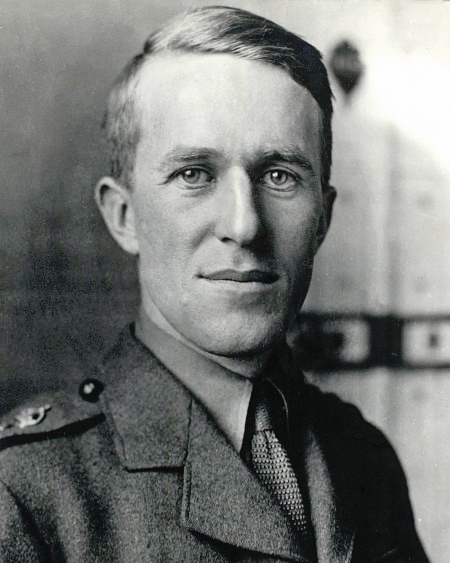
ที. อี. ลอว์เรนซ์

| name = ที. อี. ลอว์เรนซ์
| image = Te lawrence.jpg
| image_size = 200px
| caption = ลอว์เรนซ์ในปี 1918
| birth_place = เทรแมด็อก, คาร์นาร์วอนเชอร์, เวลส์
| death_place = ค่ายบอวิงตัน, ดอร์เซต, อังกฤษ
| placeofburial = โบสถ์นักบุญนิโคลัส (มอร์ตัน), ดอร์เซต
| nickname = ลอว์เรนซ์แห่งอาระเบีย
| birth_name = ทอมัส เอ็ดเวิร์ด ลอว์เรนซ์
| allegiance = สหราชอาณาจักรราชอาณาจักรฮิญาซ
| branch = กองทัพบริติชกองทัพอากาศสหราชอาณาจักร
| serviceyears = 1914–19181923–1935
| rank = พันเอก (กองทัพบริติช)พลทหาร (กองทัพอากาศสหราชอาณาจักร)
| battles = สงครามโลกครั้งที่หนึ่ง
* กบฏอาหรับ
* การล้อมมะดีนะฮ์
* ยุทธการที่อะกาบา
* การยึดกรุงดามัสกัส
* ยุทธการที่เมกิดโด (ค.ศ. 1918)|ยุทธการที่เมกิดโด
| awards = Companion of the Order of the BathDistinguished Service Orderเครื่องอิสริยาภรณ์เลฌียงดอเนอร์ (ฝรั่งเศส)Croix de guerre 1914–1918 (France)|Croix de guerre (ฝรั่งเศส)
| other_name = ที. อี. ชอว์, จอห์น ฮูม รอสส์
ทอมัส เอ็ดเวิร์ด ลอว์เรนซ์ (, 16 สิงหาคม 1888 – 19 พฤษภาคม 1935) เป็นนายทหาร นักโบราณคดี นักการทูตและนักเขียนชาวบริติช เขาเป็นที่รู้จักจากการมีบทบาทในกบฏอาหรับและสู้รบกับจักรวรรดิออตโตมันในการทัพไซนายและปาเลสไตน์ช่วงสงครามโลกครั้งที่หนึ่ง การมีส่วนร่วมในเหตุการณ์ รวมถึงความสามารถในการเขียนทำให้เขาได้รับฉายา "ลอว์เรนซ์แห่งอาระเบีย" ซึ่งใช้เป็นชื่อภาพยนตร์ "ลอเรนซ์แห่งอาราเบีย" ในปี 1962
ลอว์เรนซ์เกิดในปี 1888 ที่เมืองเทรแมด็อก เป็นบุตรนอกสมรสคนที่สองจากทั้งหมดห้าคนของทอมัส แชปแมนกับซาราห์ จันเนอร์Mack, 1976, p. 5. โดยทั้งสองอยู่กินด้วยกันโดยใช้นามสกุลลอว์เรนซ์ ต่อมาครอบครัวย้ายไปอยู่ที่เมืองออกซฟอร์ด และลอว์เรนซ์เข้าเรียนที่โรงเรียนชายล้วน City of Oxford High School for BoysMack, 1976, p. 22. ที่นั่นเขาได้พบกับซีริล บีสัน ผู้ซึ่งต่อมาเป็นนักกีฏวิทยาซึ่งมีความหลงใหลในโบราณคดีเช่นกัน ทั้งสองจึงร่วมกันสำรวจสิ่งปลูกสร้างรอบ ๆ บาร์กเชอร์ บักกิงแฮมเชอร์และออกซฟอร์ดเชอร์ ในปี 1910 ลอว์เรนซ์เรียนจบด้วยเกียรตินิยมอันดับหนึ่งด้านประวัติศาสตร์จากวิทยาลัยจีซัส (ออกซฟอร์ด)|วิทยาลัยจีซัส มหาวิทยาลัยออกซฟอร์ดWilson, 1989, p. 67. และได้รับโอกาสร่วมทีมโบราณคดีของเดวิด จอร์จ โฮการ์ธที่ทำการขุดค้นในคาร์เคมิช ภูมิภาคซีเรียWilson, 1989, p. 70.
ปี 1914 ลอว์เรนซ์กับเลนเนิร์ด วูลลีย์ นักโบราณคดีชาวบริติช ร่วมกับกองทัพบริติชทำการสำรวจทะเลทรายเนเกฟ โดยมีจุดประสงค์ที่แท้จริงคือเพื่อปรับปรุงแผนที่ไว้ใช้ในยามที่กองทัพออตโตมันบุกอียิปต์ เมื่อสงครามโลกครั้งที่หนึ่งอุบัติขึ้น ลอว์เรนซ์ถูกส่งไปที่สำนักงานอาหรับในไคโรเพื่อดูแลแผนที่ ทำใบปิดและซักข้อมูลนักโทษWilson, 1989, p. 166. ในปี 1916 หลังมีการตกลงระหว่างผู้นำชาวมักกะฮ์และรัฐบาลสหราชอาณาจักรในจดหมายแม็กแมน–ฮุซัยน์ ก็เกิดกบฏในมักกะฮ์แต่ไม่นานทัพออตโตมันก็ยึดมักกะฮ์คืนได้ ลอว์เรนซ์จึงถูกส่งไปฮิญาซเพื่อประสานงานกับพระเจ้าฟัยศ็อลที่ 1 แห่งอิรัก|ฟัยศ็อล โอรสของฮุซัยน์ บิน อะลี ผู้ถูกเลือกให้เป็นผู้นำกบฏคนใหม่Wilson, 1989, p. 323. เขาและฟัยศ็อลร่วมกันโจมตีแบบกองโจรและทำลายรางรถไฟของออตโตมันWilson, 1989, p. 347. Also see note 43, where the origin of the repositioning idea is examined closely. ก่อนในปี 1917 ลอว์เรนซ์เอาชนะทัพออตโตมันในยุทธการที่อะกาบา เป็นการเปิดทางให้ทัพอาหรับได้รับกำลังสนับสนุนจากทัพบริติชในอียิปต์ ปีต่อมา ทัพอาหรับเข้ายึดกรุงดามัสกัสจากออตโตมันได้สำเร็จ ตามด้วยการขอสงบศึกและการแบ่งจักรวรรดิออตโตมัน
อย่างไรก็ตาม ความพยายามในการสถาปนารัฐเอกราชอาหรับอันเป็นหนึ่งเดียวนั้นล้มเหลว เมื่อมีการผ่านความตกลงไซก์-ปิโกต์ อันเป็นสัญญาลับระหว่างสหราชอาณาจักรกับฝรั่งเศสในการแบ่งดินแดนในตะวันออกกลาง ความตกลงนี้รวมถึงปัญหาอื่น ๆ ยิ่งเพิ่มความไร้เสถียรภาพในตะวันออกกลาง ด้านลอว์เรนซ์หลังสงคราม เขาทำงานที่กระทรวงการต่างประเทศและเครือจักรภพ ต่อมาในปี 1922 ลอว์เรนซ์ถูกเกณฑ์เข้ากองทัพอากาศสหราชอาณาจักร (RAF) ในชื่อจอห์น ฮูม รอสส์ แต่ภายหลังถูกปลดหลังตัวตนที่แท้จริงถูกเปิดเผย หลังจากนั้นเขายังคงทำงานกับ RAF โดยมีส่วนในการพัฒนาเรือที่ใช้กับเครื่องบินทะเลของกองทัพMichael Korda, "Hero: The Life and Legend of Lawrence of Arabia" , p. 642. ลอว์เรนซ์เสียชีวิตจากอุบัติเหตุทางรถจักรยานยนต์ที่เมืองดอร์เซตในปี 1935
== อ้างอิง ==
== แหล่งข้อมูลอื่น ==
*
*
*
หมวดหมู่:บุคคลที่เกิดในปี พ.ศ. 2431
หมวดหมู่:บุคคลที่เสียชีวิตในปี พ.ศ. 2478
หมวดหมู่:ทหารชาวสหราชอาณาจักรในสงครามโลกครั้งที่หนึ่ง
หมวดหมู่:ผู้นำการทหารในสงครามโลกครั้งที่หนึ่ง
หมวดหมู่:เสียชีวิตจากอุบัติเหตุทางถนน